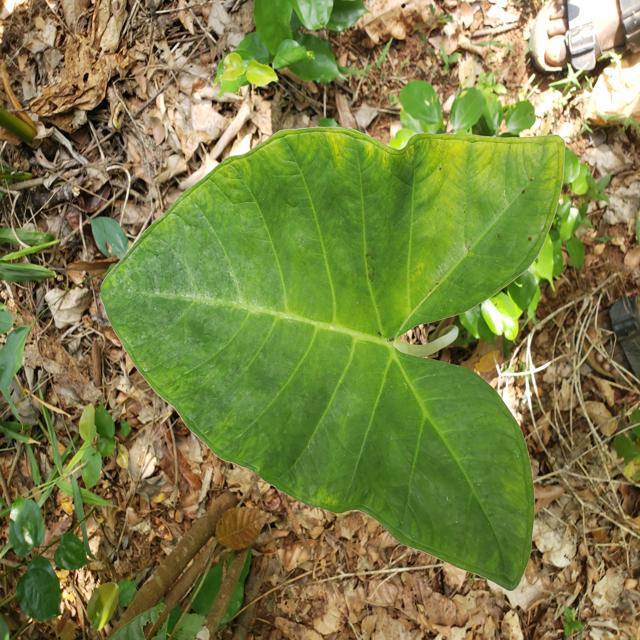
Label: Early_Blight